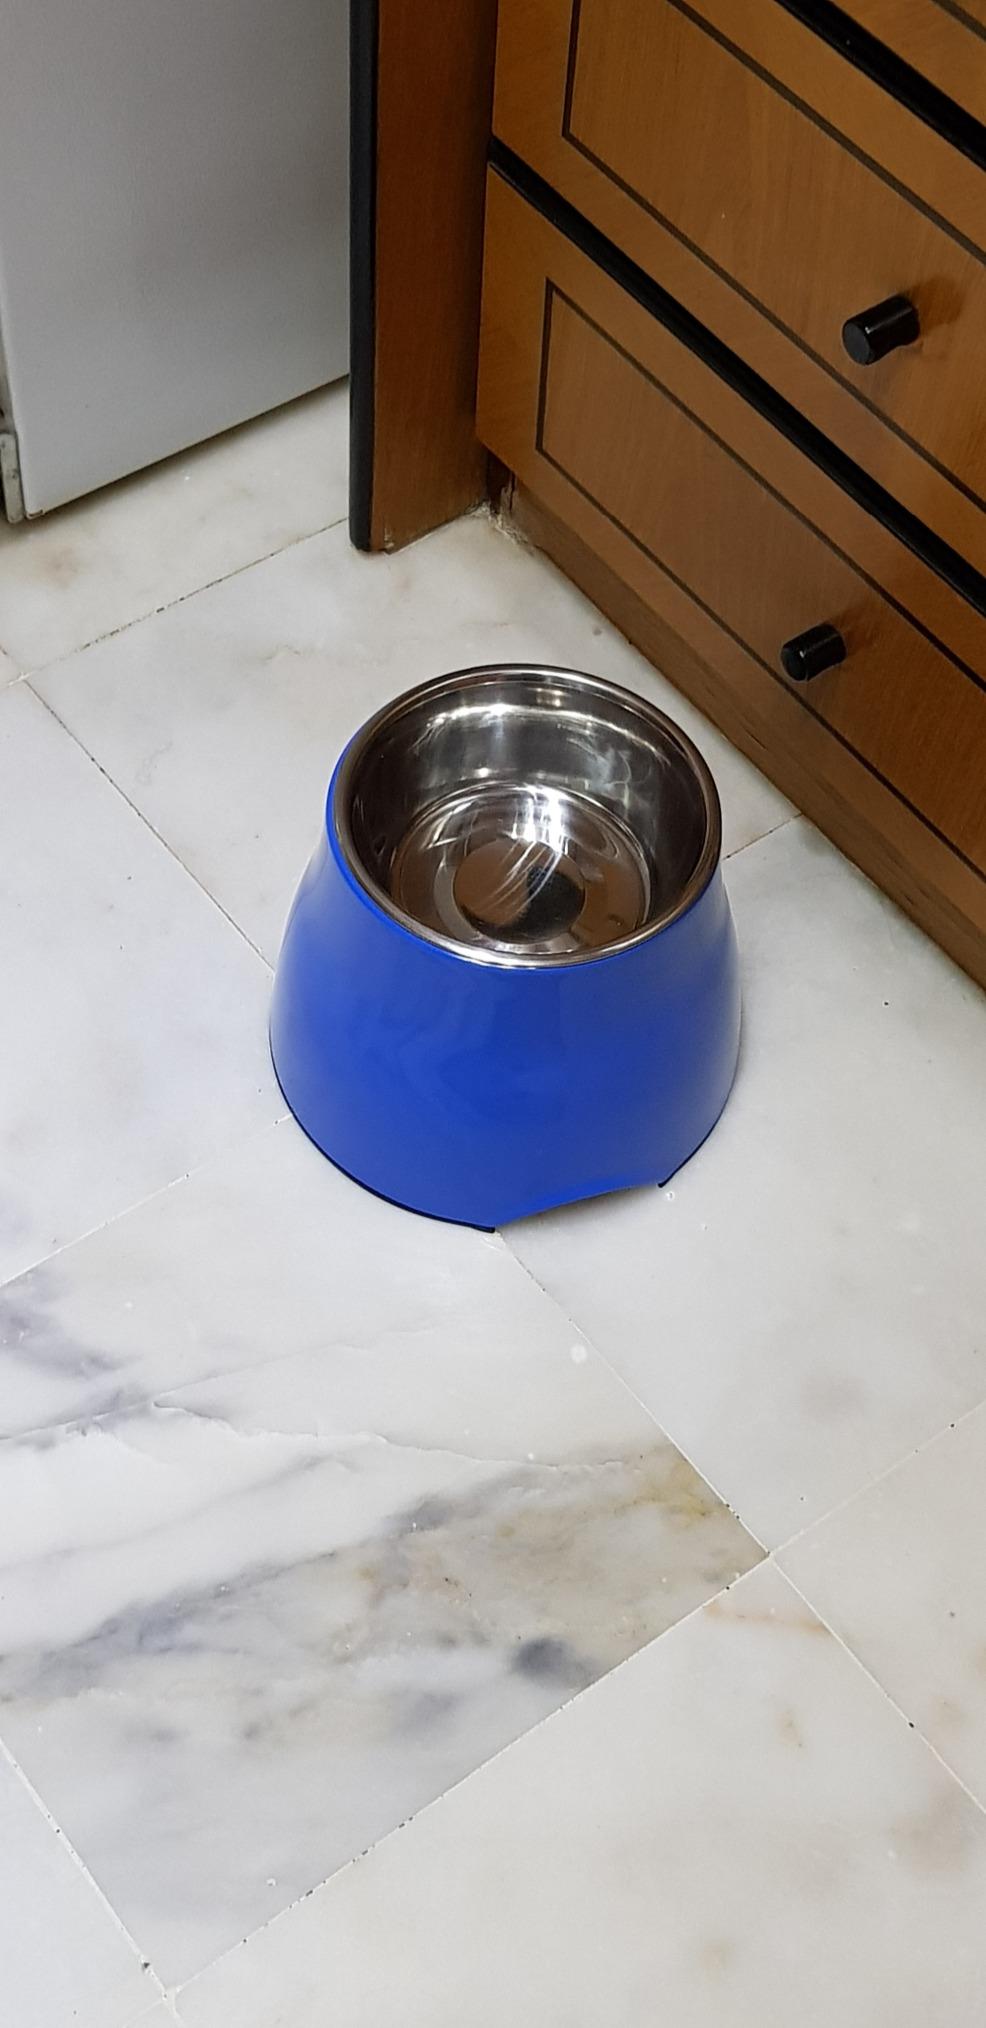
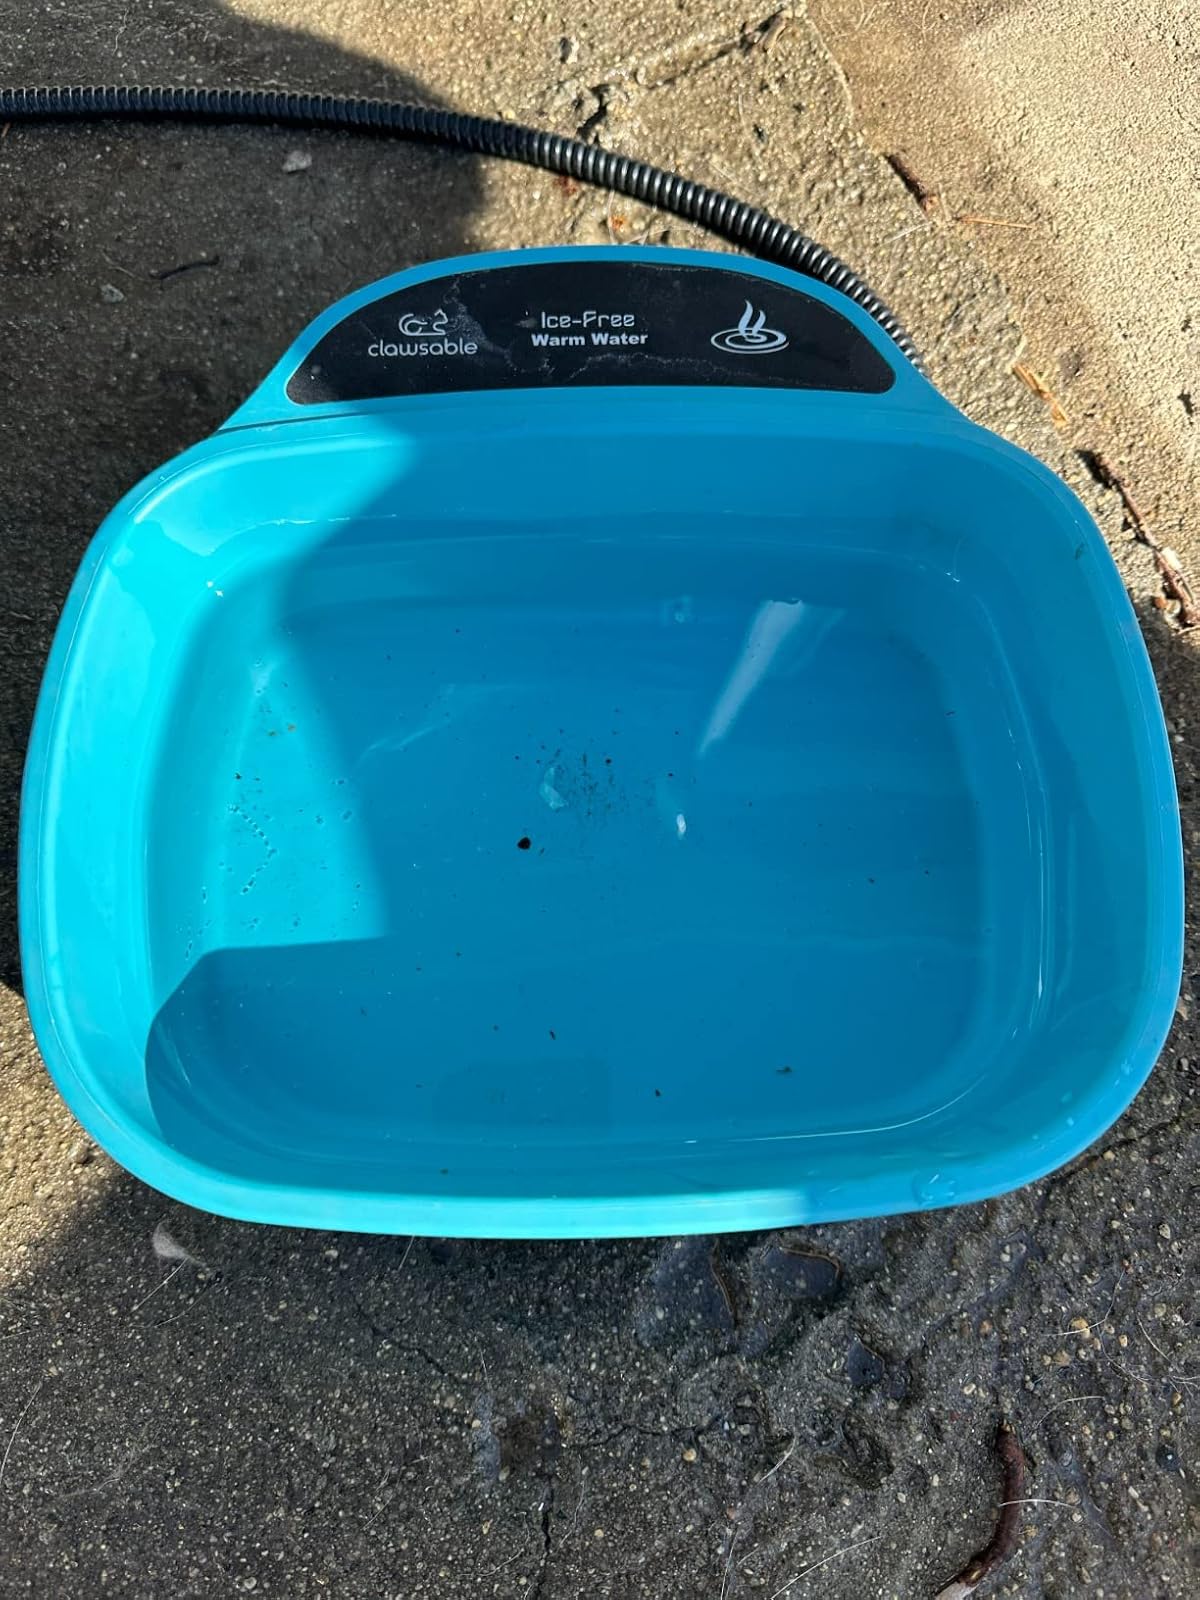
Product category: items_bowl
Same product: no